Antônio Prado historic center

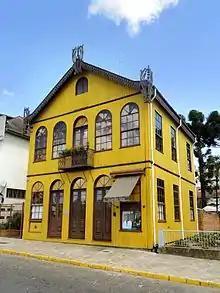
Antonio Bocchese's house, known as Neni's House, built in 1910.

The importance of colonial architectural heritage in Rio Grande do Sul was recognized in the 1970s by the National Institute of Historic and Artistic Heritage (IPHAN), which requested action from the state government to safeguard it. A project was created, joined by other researchers and cultural centers in the state, and in 1983, a working group led by researcher Ana Meira was established.